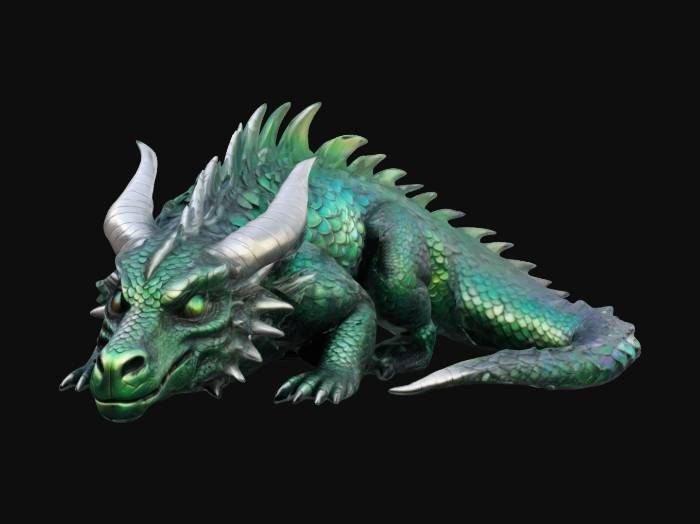
미적 점수 (1~10점): 8